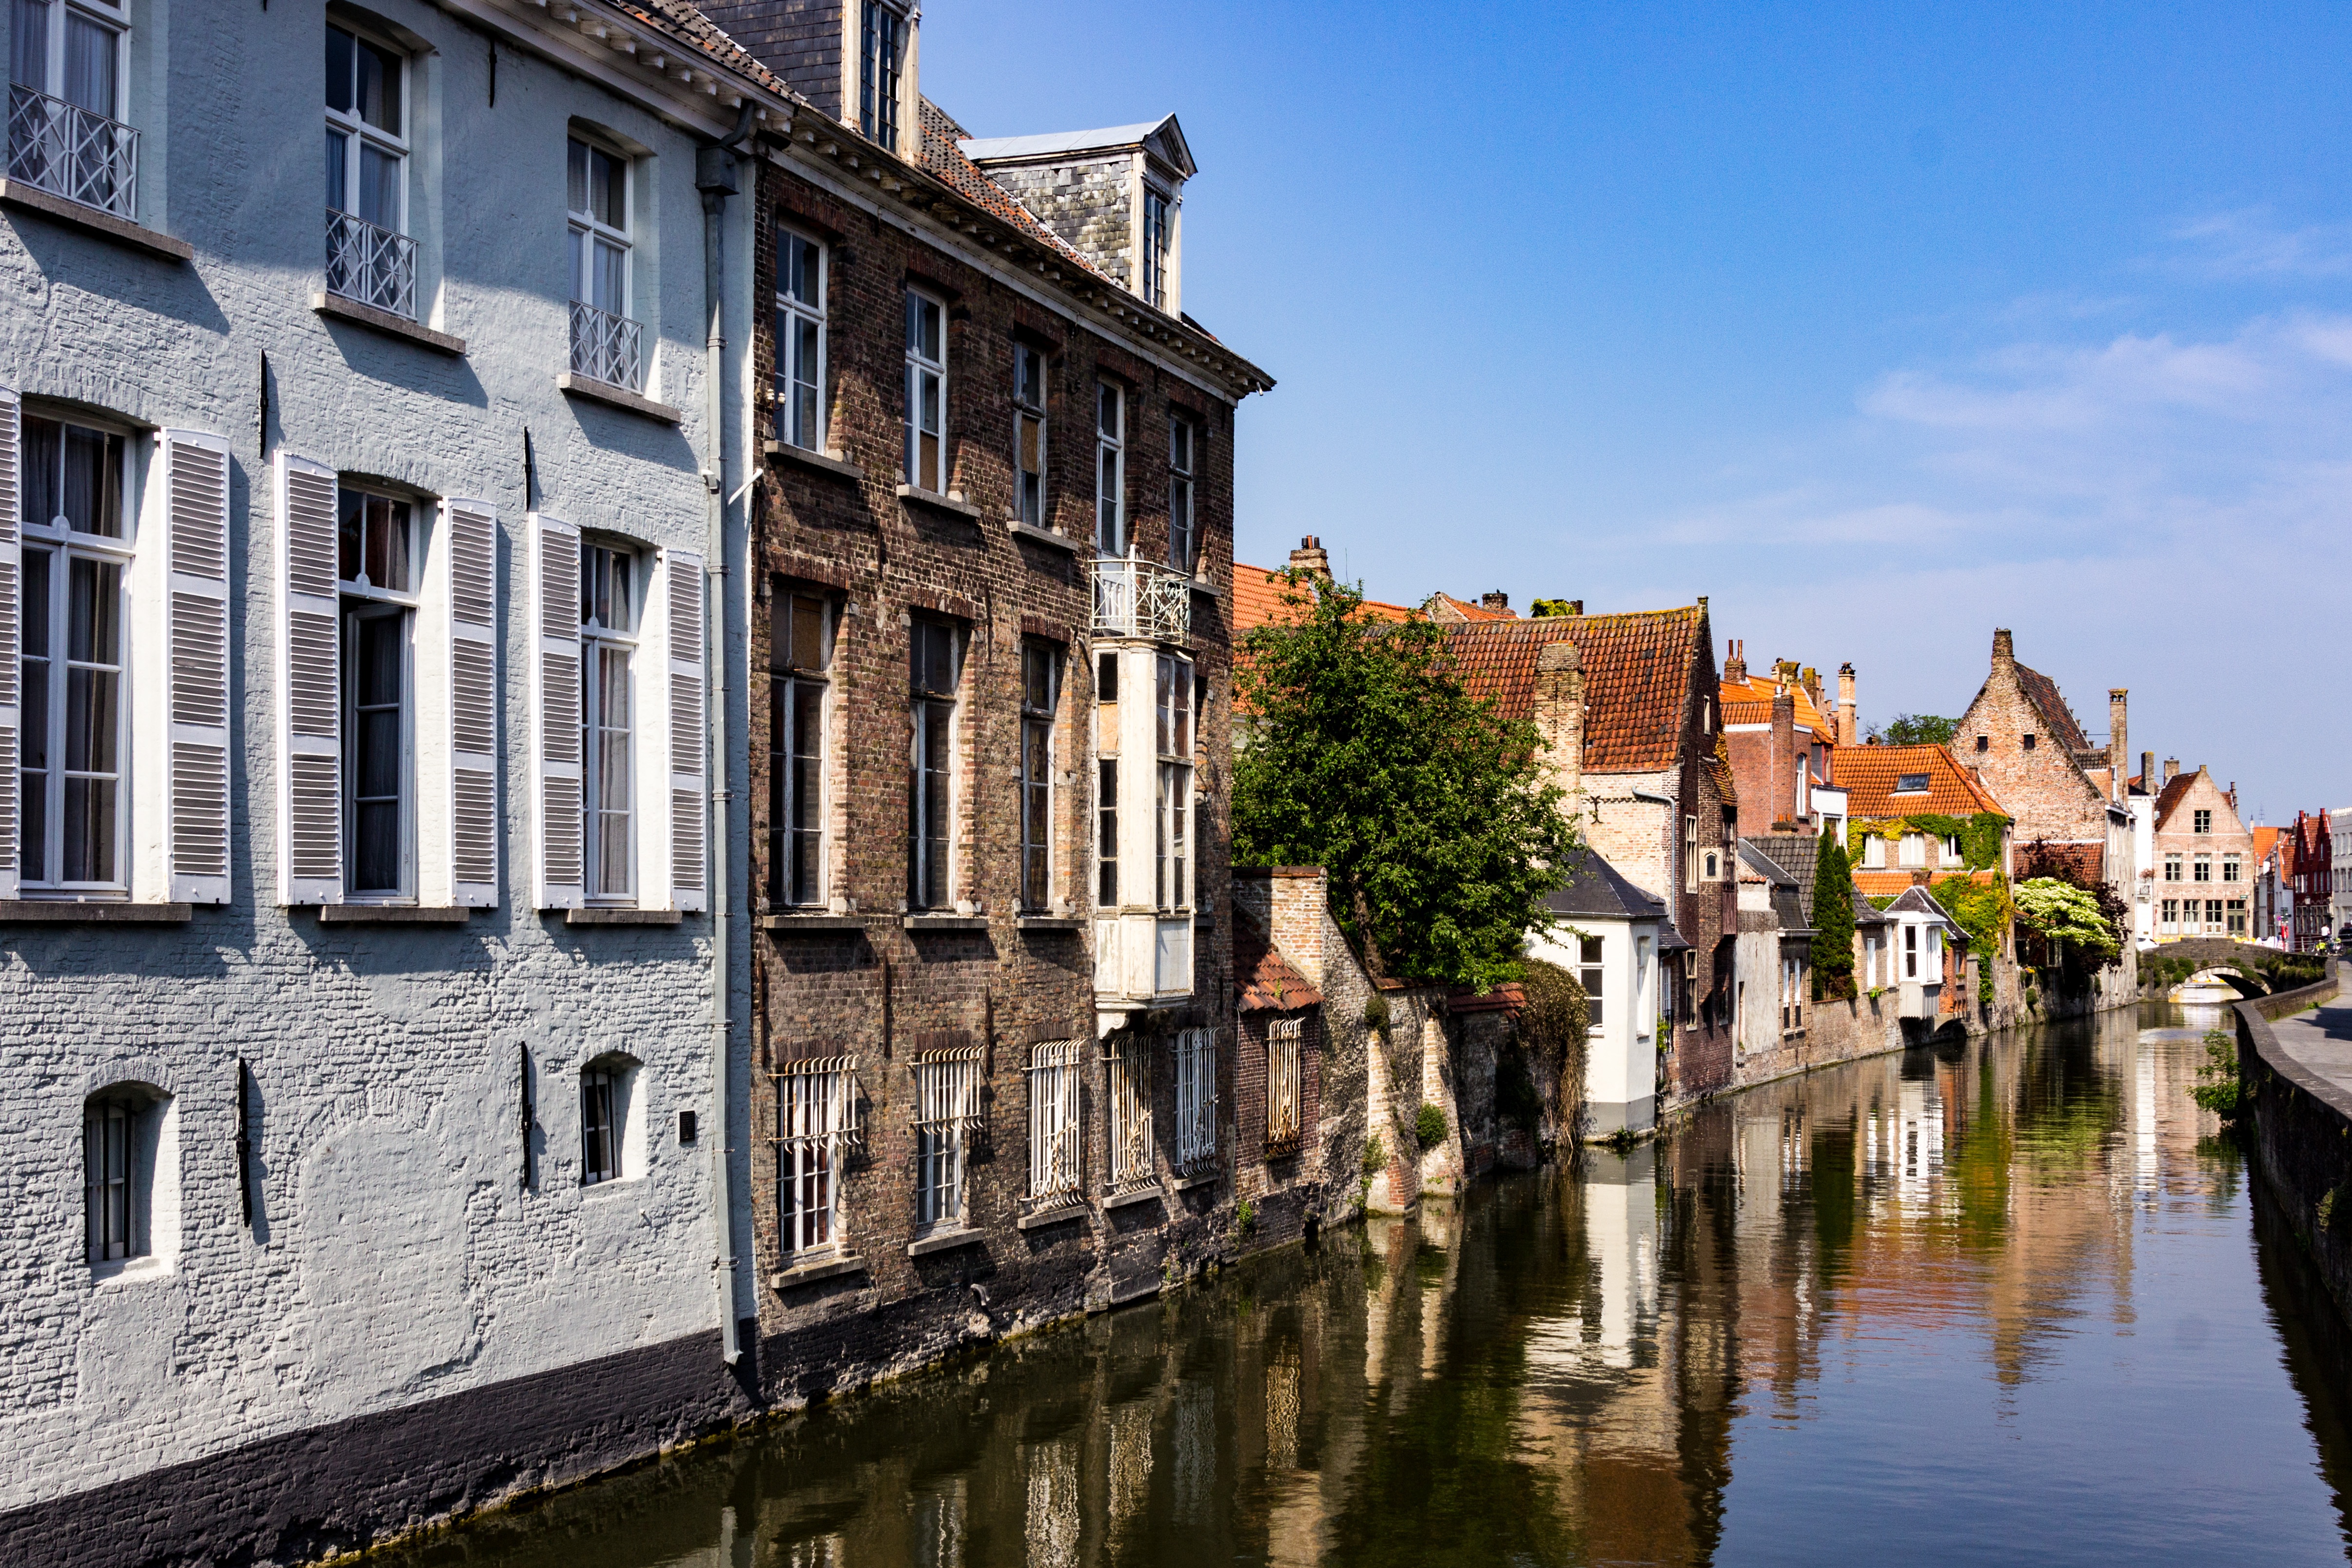
town, canal, cityscape, village, reflection, romantic, facade, tourism, waterway, belgium, places of interest, channel, historically, bruges, canals, neighbourhood, geographical feature, human settlement